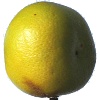
Label: Pomelo Sweetie 1